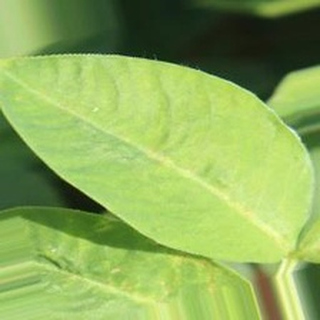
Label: healthy_groundnut